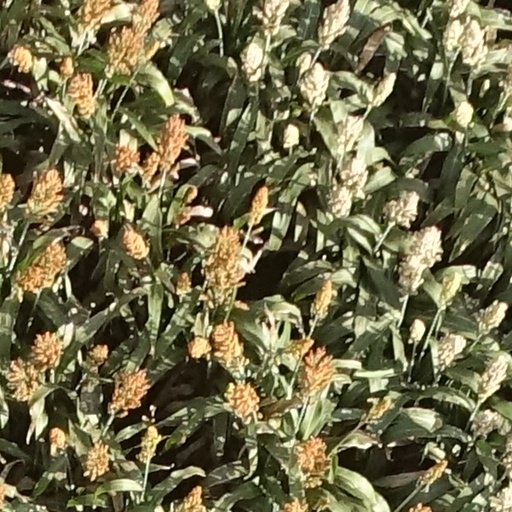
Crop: sorghum